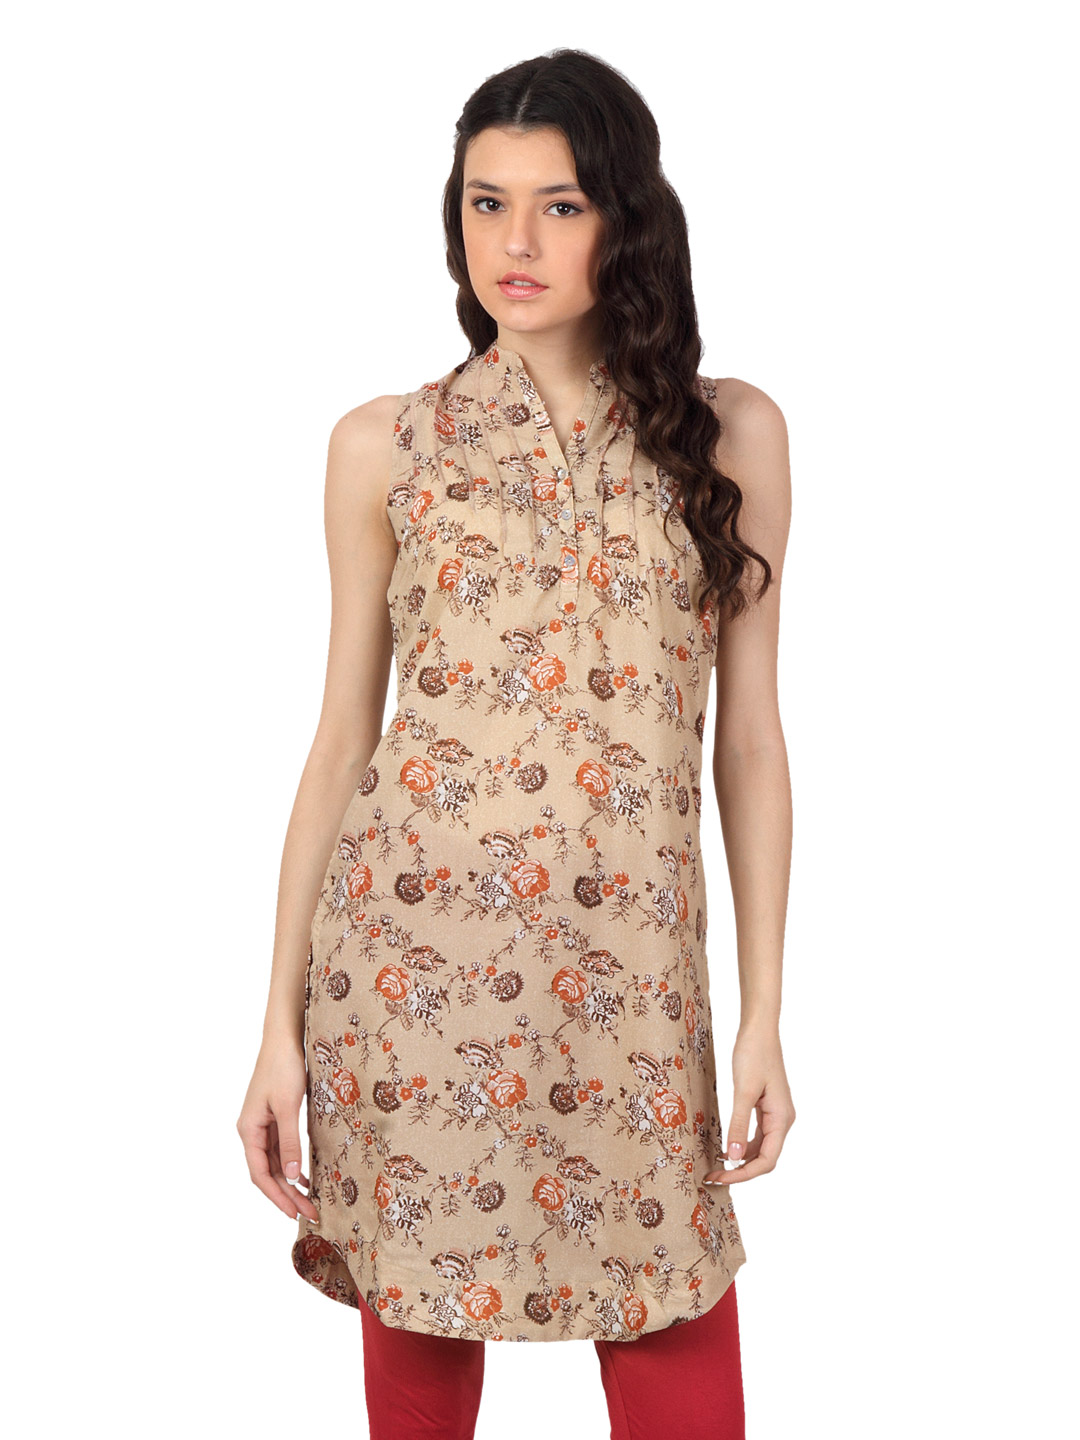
W Women Brown Kurta
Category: Apparel / Topwear / Kurtas
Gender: Women
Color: Brown
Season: Summer 2012
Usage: Ethnic